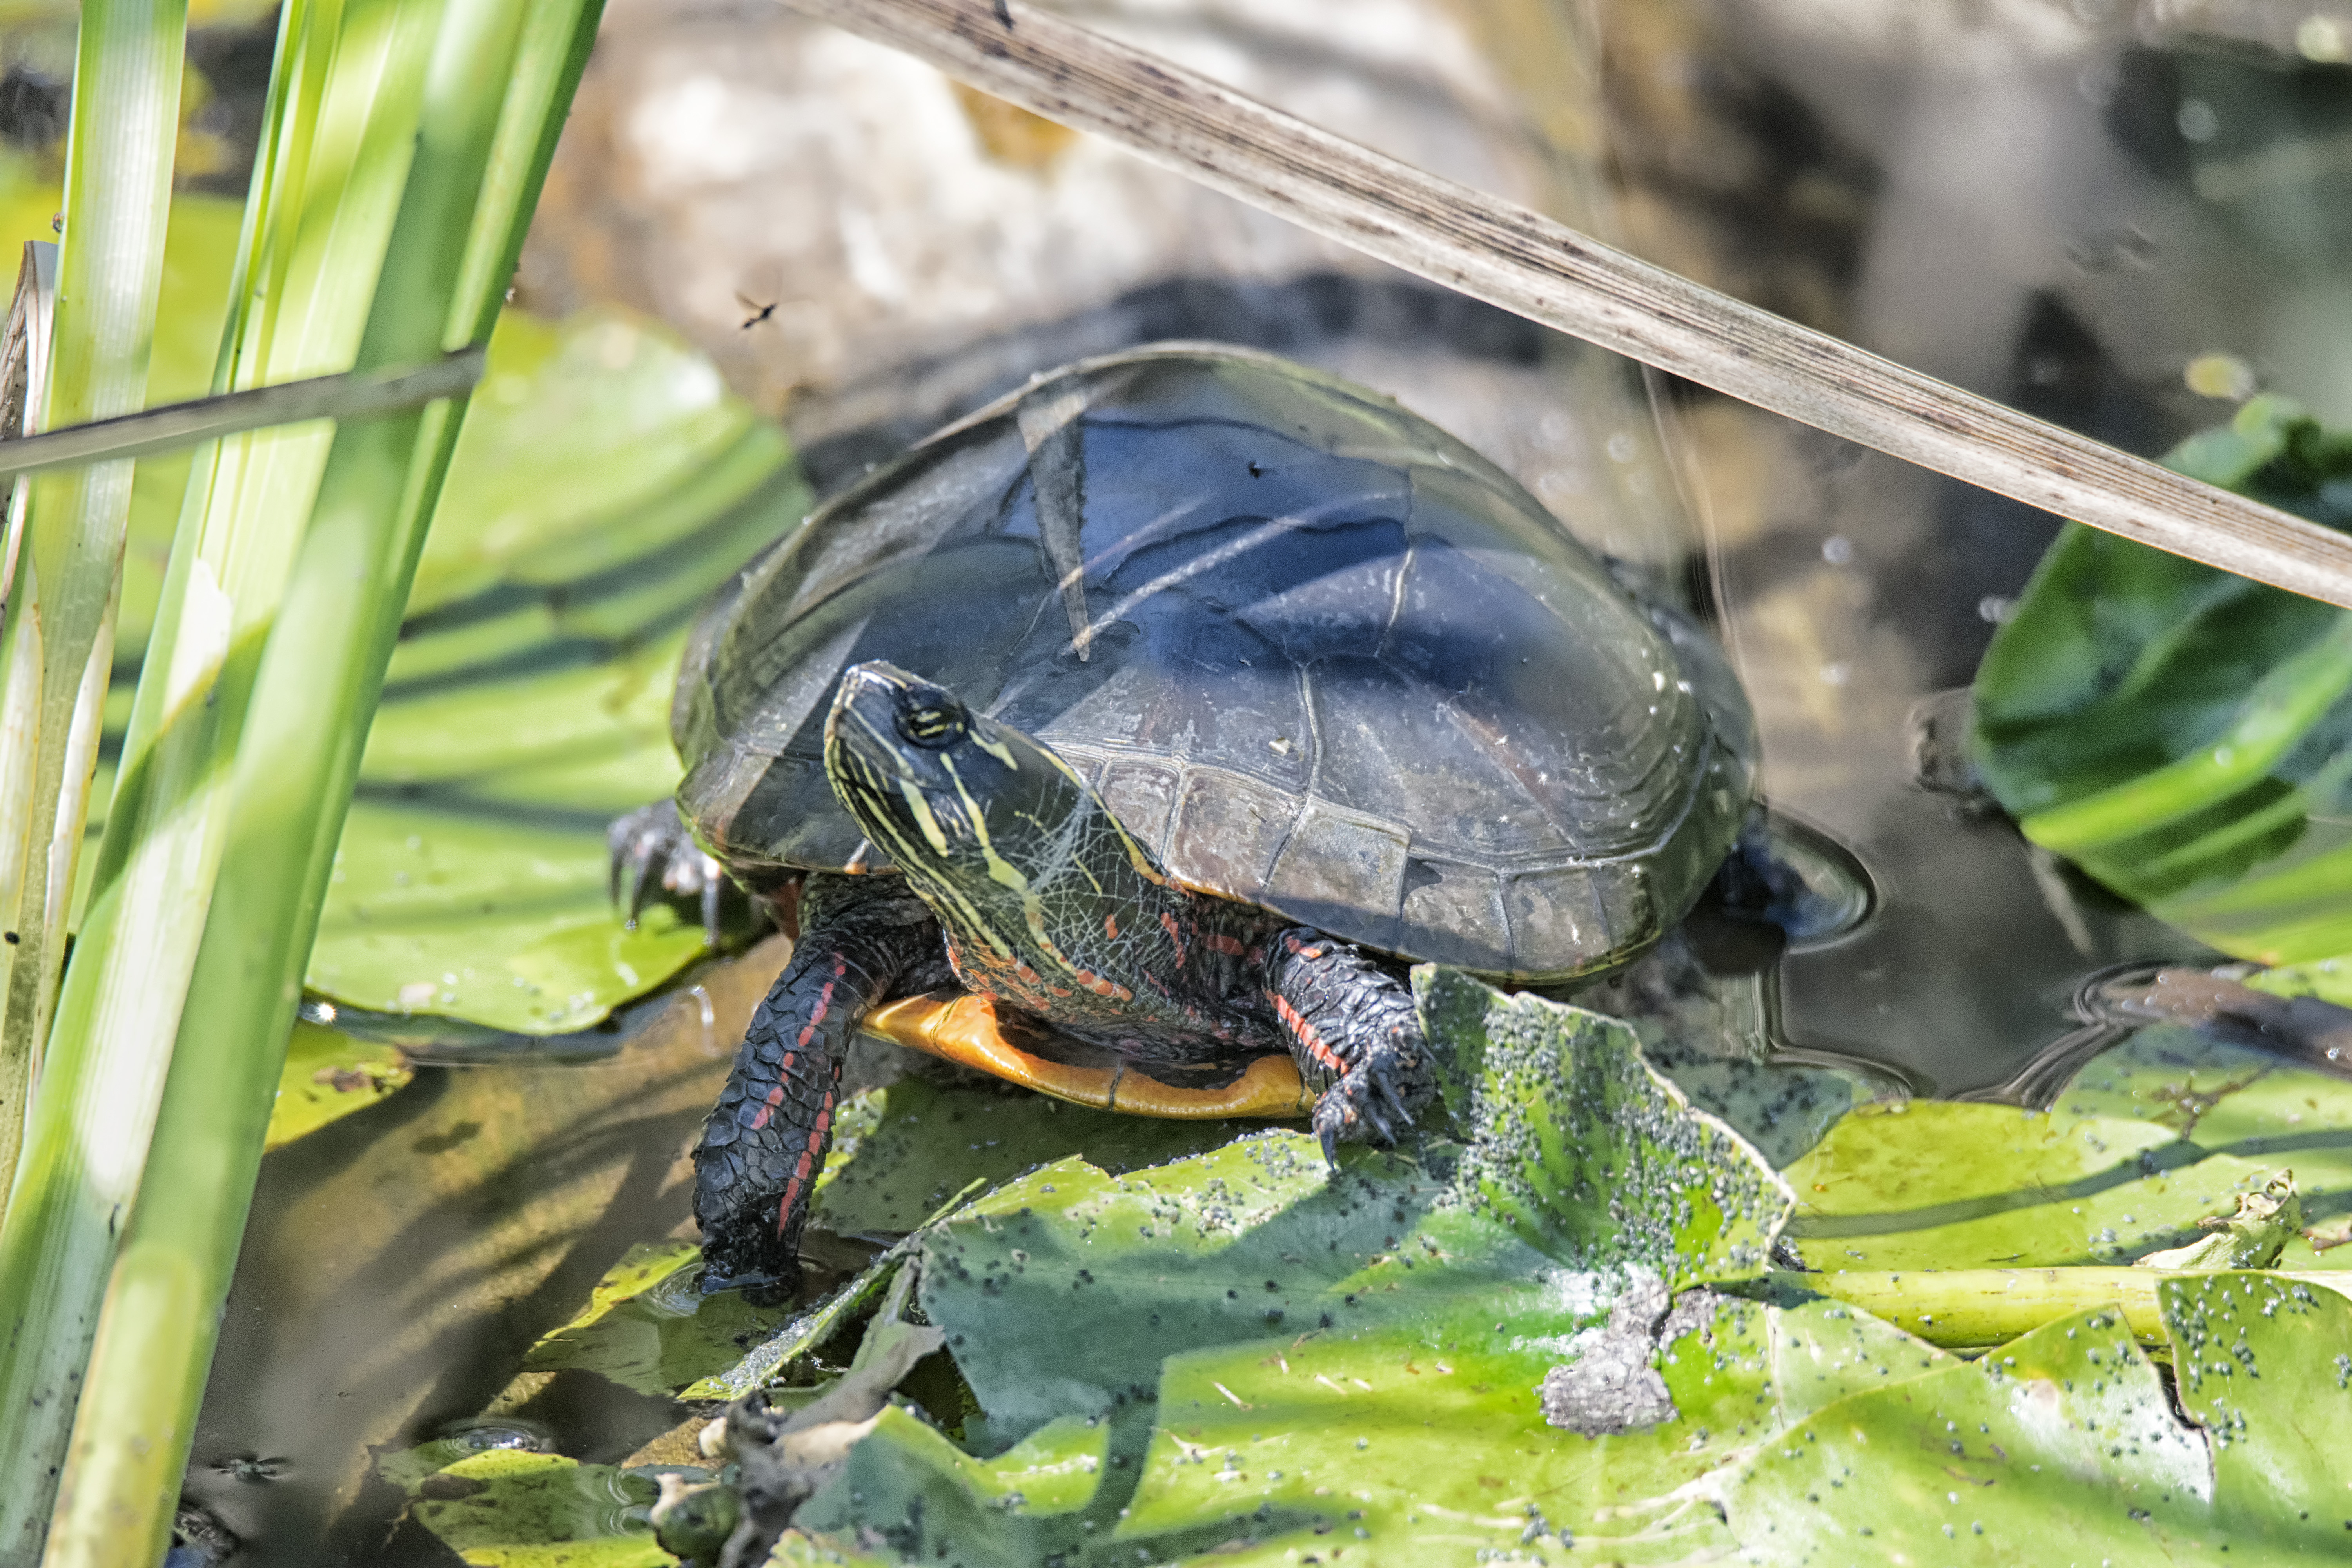
nature, wildlife, green, turtle, reptile, fauna, canada, tortoise, vertebrate, quebec, box turtle, sherbrooke, tortue, common snapping turtle, emydidae